James Campbell Besley

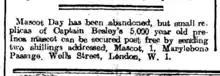
1917 newspaper article explaining how to order the Besley Pre-Inca Good Luck Mascot

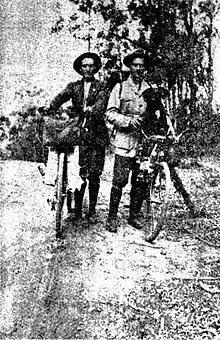
A photo of James Campbell Besley (left) and Percy Skeyhill (right) on their World Bicycle Tour in Brisbane, Australia

Besley announced another expedition would commence in 1914 so the missing footage could be replaced. In April 1914, Besley, Coates and Holbrook returned to Peru to reshoot the lost footage.